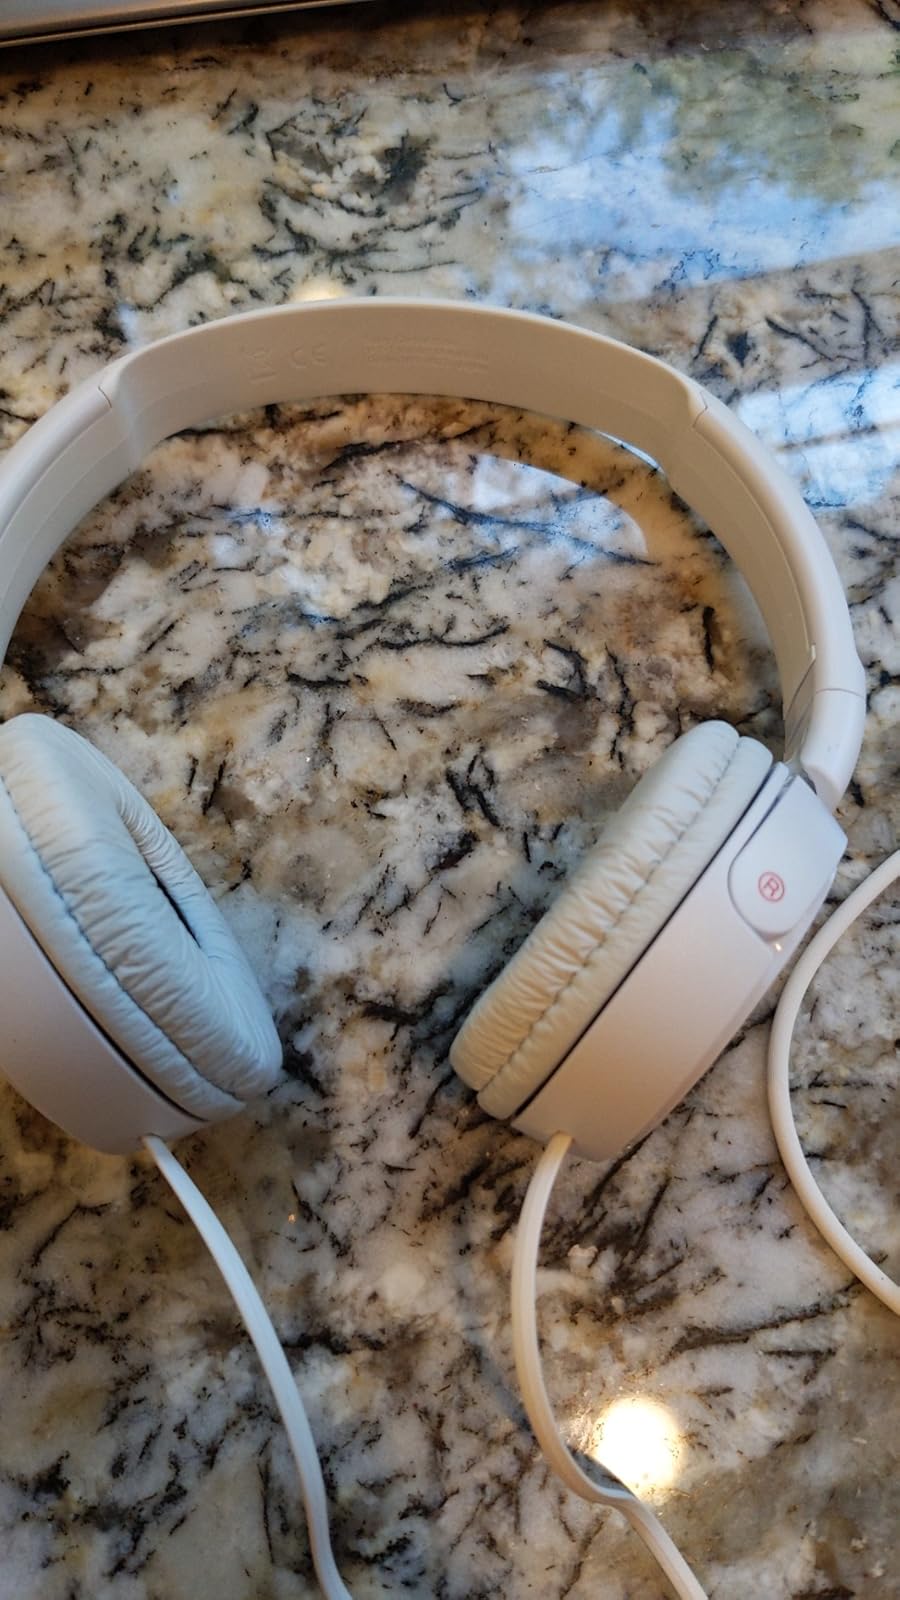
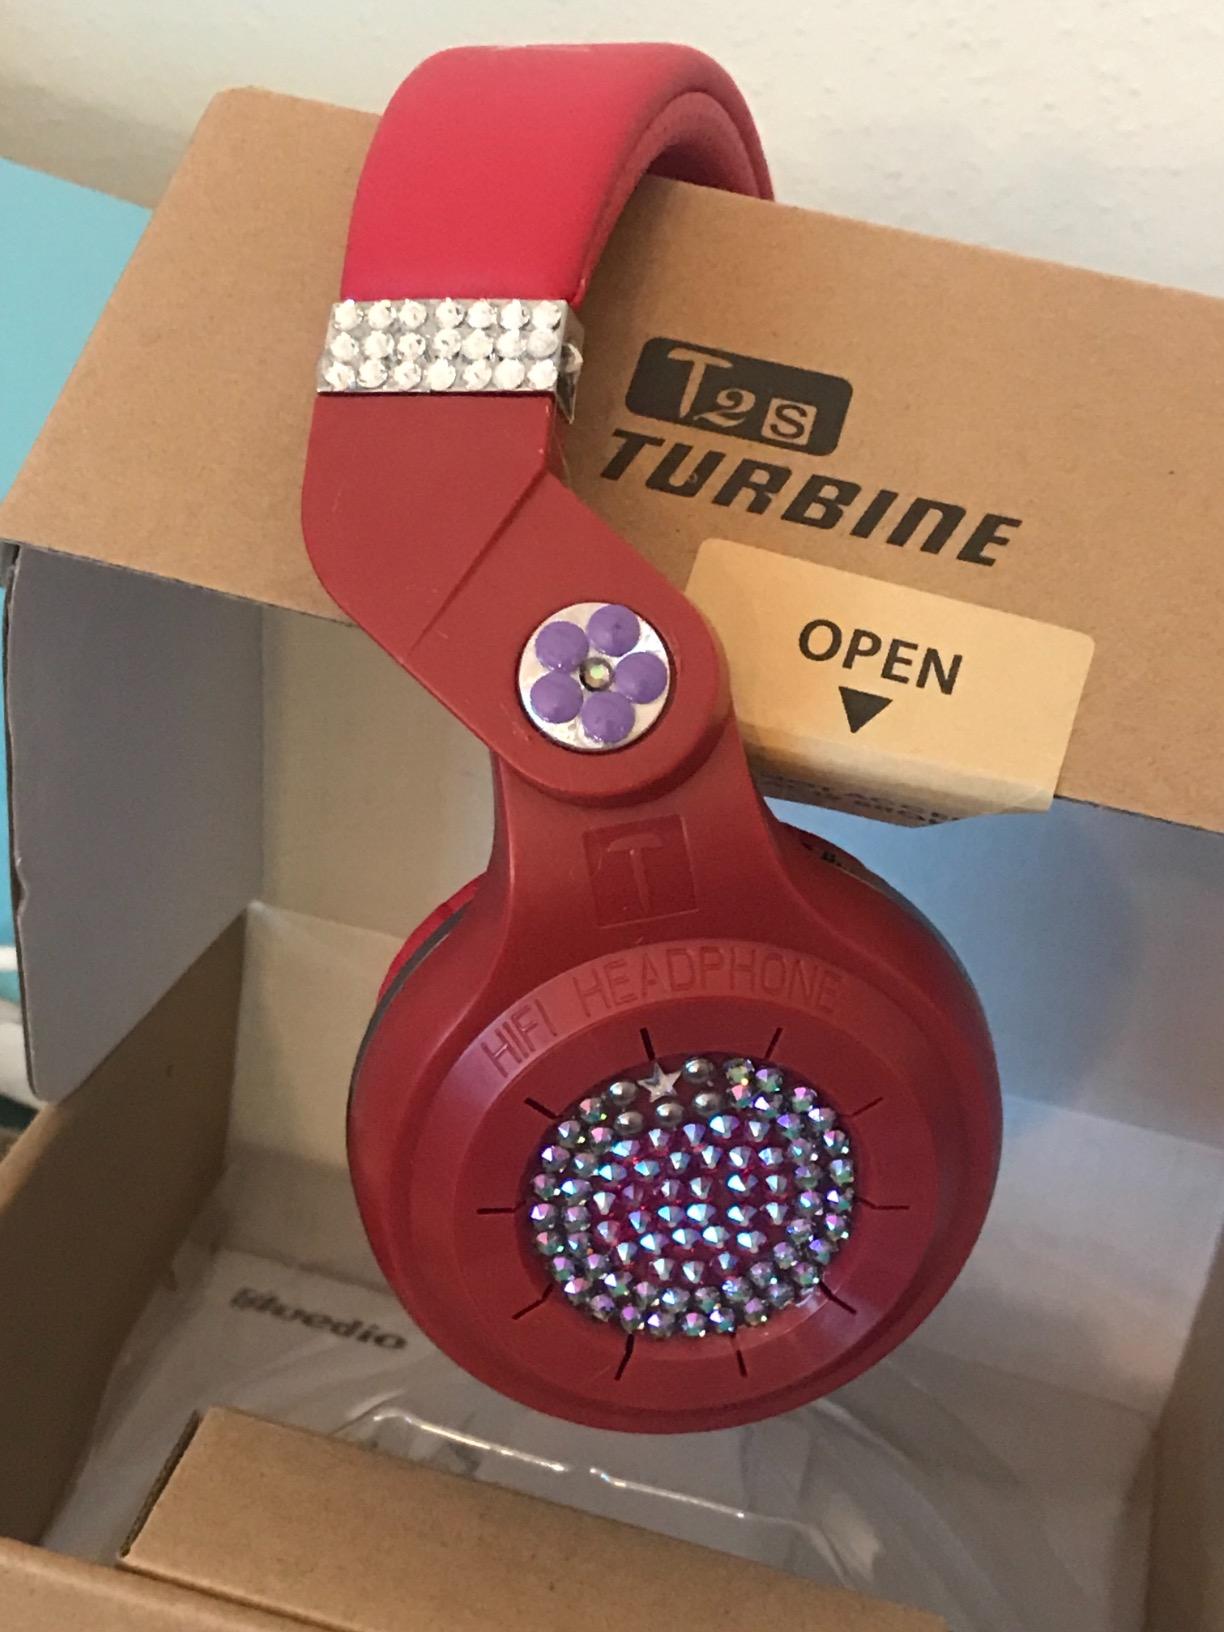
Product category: headphones
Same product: no